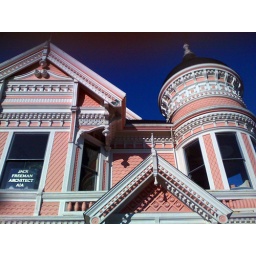
iPhone picture. The only picture that I took in Eureka, of a pink wooden house.